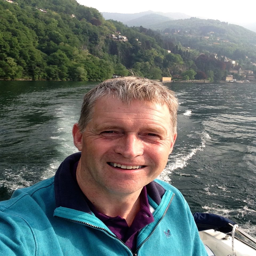
navigating thewine dark lake this month